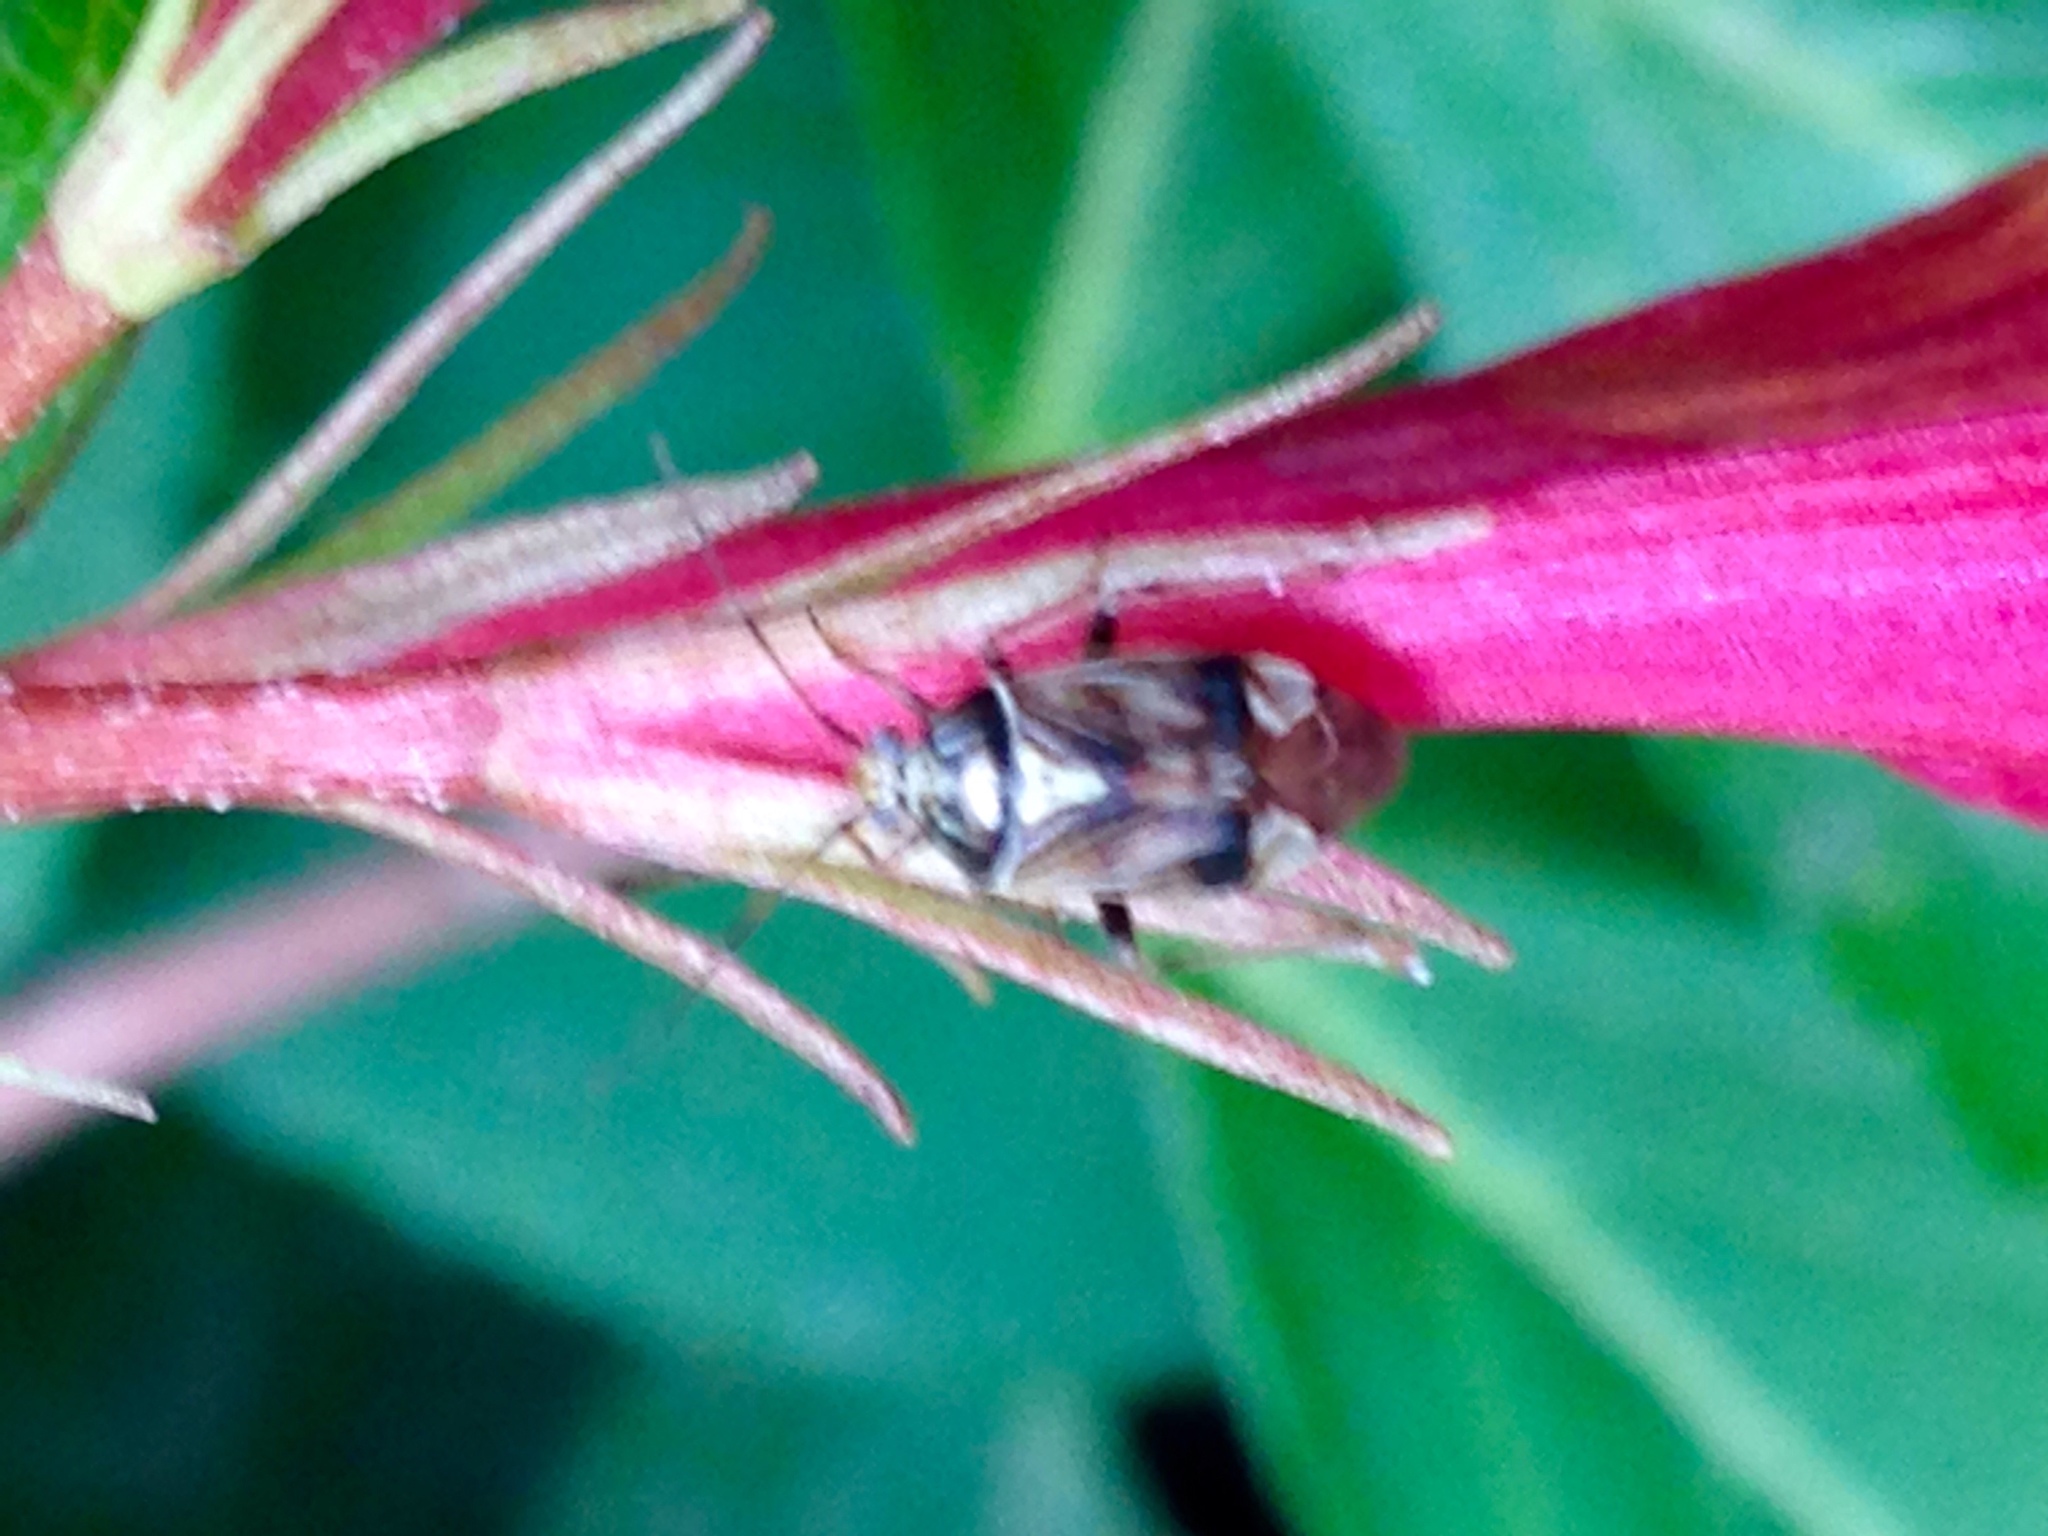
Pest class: lygus_bug